FIFA Football 2002

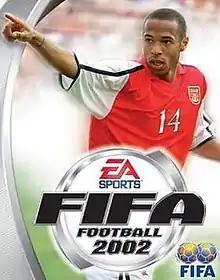
Arsenal forward Thierry Henry is the cover athlete worldwide.

FIFA Football 2002, commonly known as FIFA 2002 and known in North America as FIFA Soccer 2002: Major League Soccer, is a football video game released in 2001, produced by Electronic Arts and released by EA Sports. "FIFA 2002" is the ninth game in the "FIFA" series.